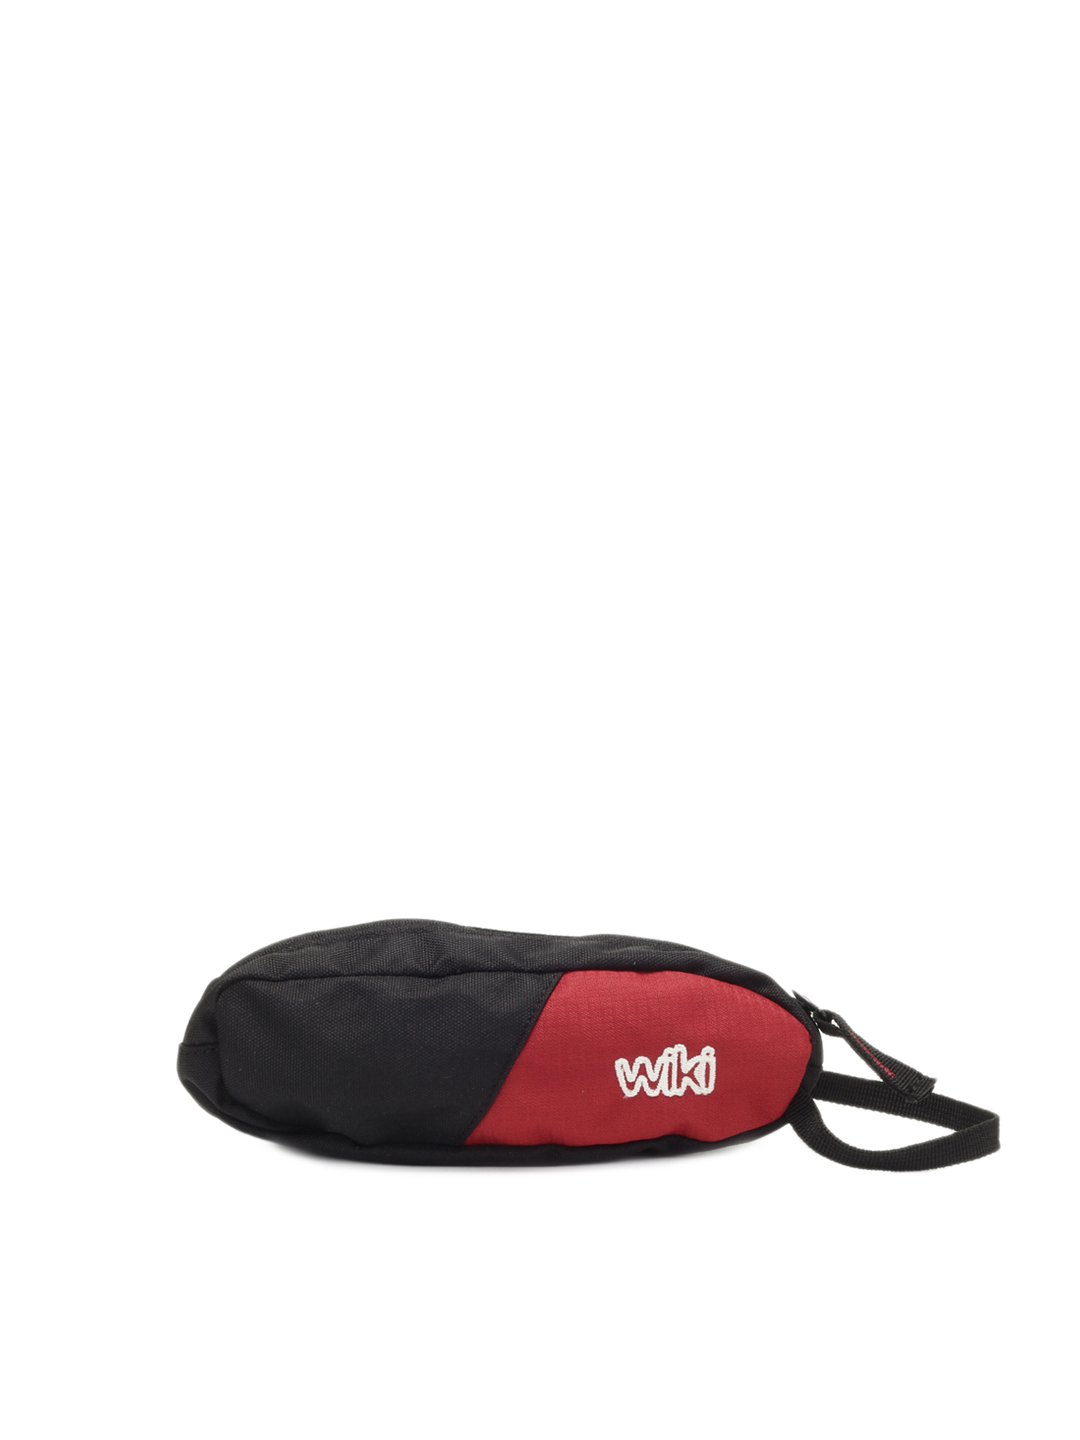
Wildcraft Unisex Black Travel Pouch
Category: Accessories / Accessories / Travel Accessory
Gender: Unisex
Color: Black
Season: Summer 2010
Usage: Casual